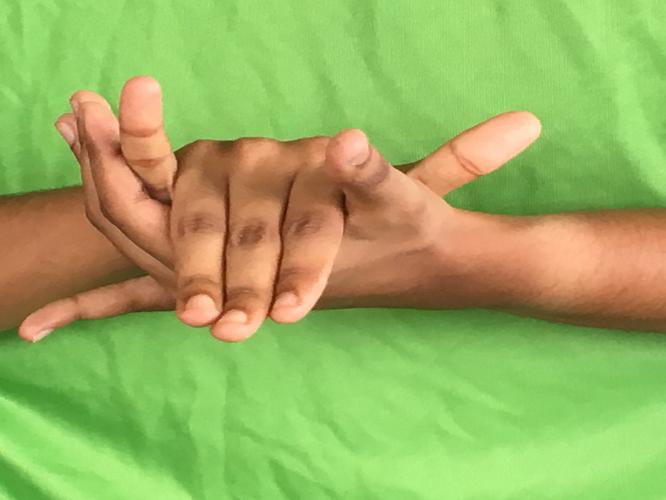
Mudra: Kurma
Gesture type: double_hand